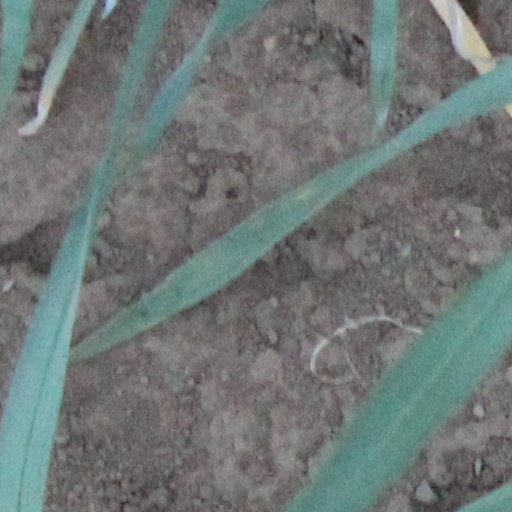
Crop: wheat